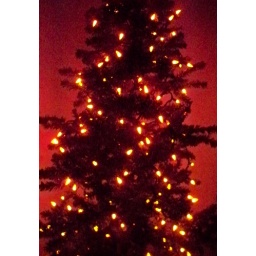
One of several trees in my house that I have put mini orange lights on.